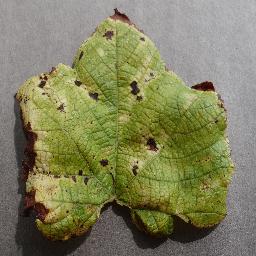
Label: Grape___Leaf_blight_(Isariopsis_Leaf_Spot)